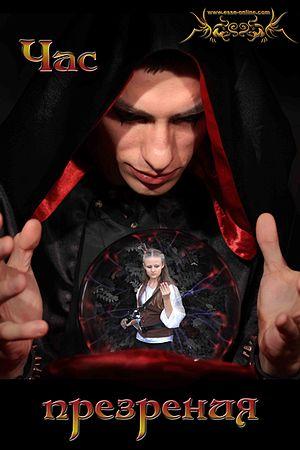
""Le Temps du mepris"". Fantaisie comédie musicale rock du groupe ""ESSE"" - ""le Chemin sans retour"" d'après la saga d'A.Sapkovsky ""Sorceleur"". L'affiche officielle. La scène 8. Iury Sklyar (Vil'geforts de Roggeveen), Daria Pronina (Cirilla Fiona Elen Riannon (Ciri, l'Hirondelle, Zireael). La photo - Iury Osadtchy. La retouche - Anastasia Vorotnikova Čeština: ""Čas opovržení"". Fantasy Rock hudební ""Cesta, ze které není návratu"", na základě sága A. Sapkowského ""Zaklínač"". Oficiální plakát. Scene 8. Daria Pronina (Cirilla Fiona Elen Riannon z Cintry (Ciri, Vlaštovka, Zireael), Yuri Sklar (Vilgeforts z Roggeveena). Fotografie - Yuri Osadchy. Retuš - Anastasia Vorotnikova Español: ""Il Tempo della gverra"". Fantasía musical de rock ""el Camino sin vuelta atrás"" por los motivos de la saga De A.Sapkovsky de ""The Witcher"" (Hexer). El póster. La escena 8. Yury Sklyar (Vilgeforz de Roggeveen), Daria Pronina (Cirilla de Cintra, Cirilla Fiona Elen Riannon (Ciri, la Golondrina, Zireael). El fotógrafo - Yuri Osadchy. Foto - Yuri Osadchy. Retoque - Anastasia Vorotnikova Italiano: ""Ora di disprezzo"". Fantasia il musicale ""Strada Irrevocabilmente"", basato sulla saga di A.Sapkovsky ""The Witcher"". El póster oficial. La escena 8. Yury Sklyar (Vilgefortz de Roggeveen), Darya Pronina (Cirilla Fiona Elaine Riannon (Ciri, Rondine, Zireael). Foto - Yuri Osadchy. Ritocco - Anastasia Vorotnikova"